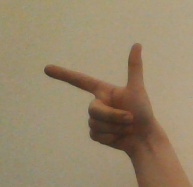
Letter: yaa